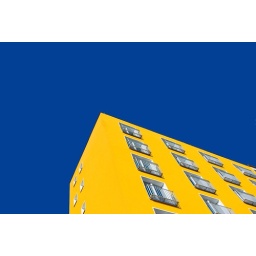
A colorful building near to where my cousin Nils lives in Eastern Berlin.